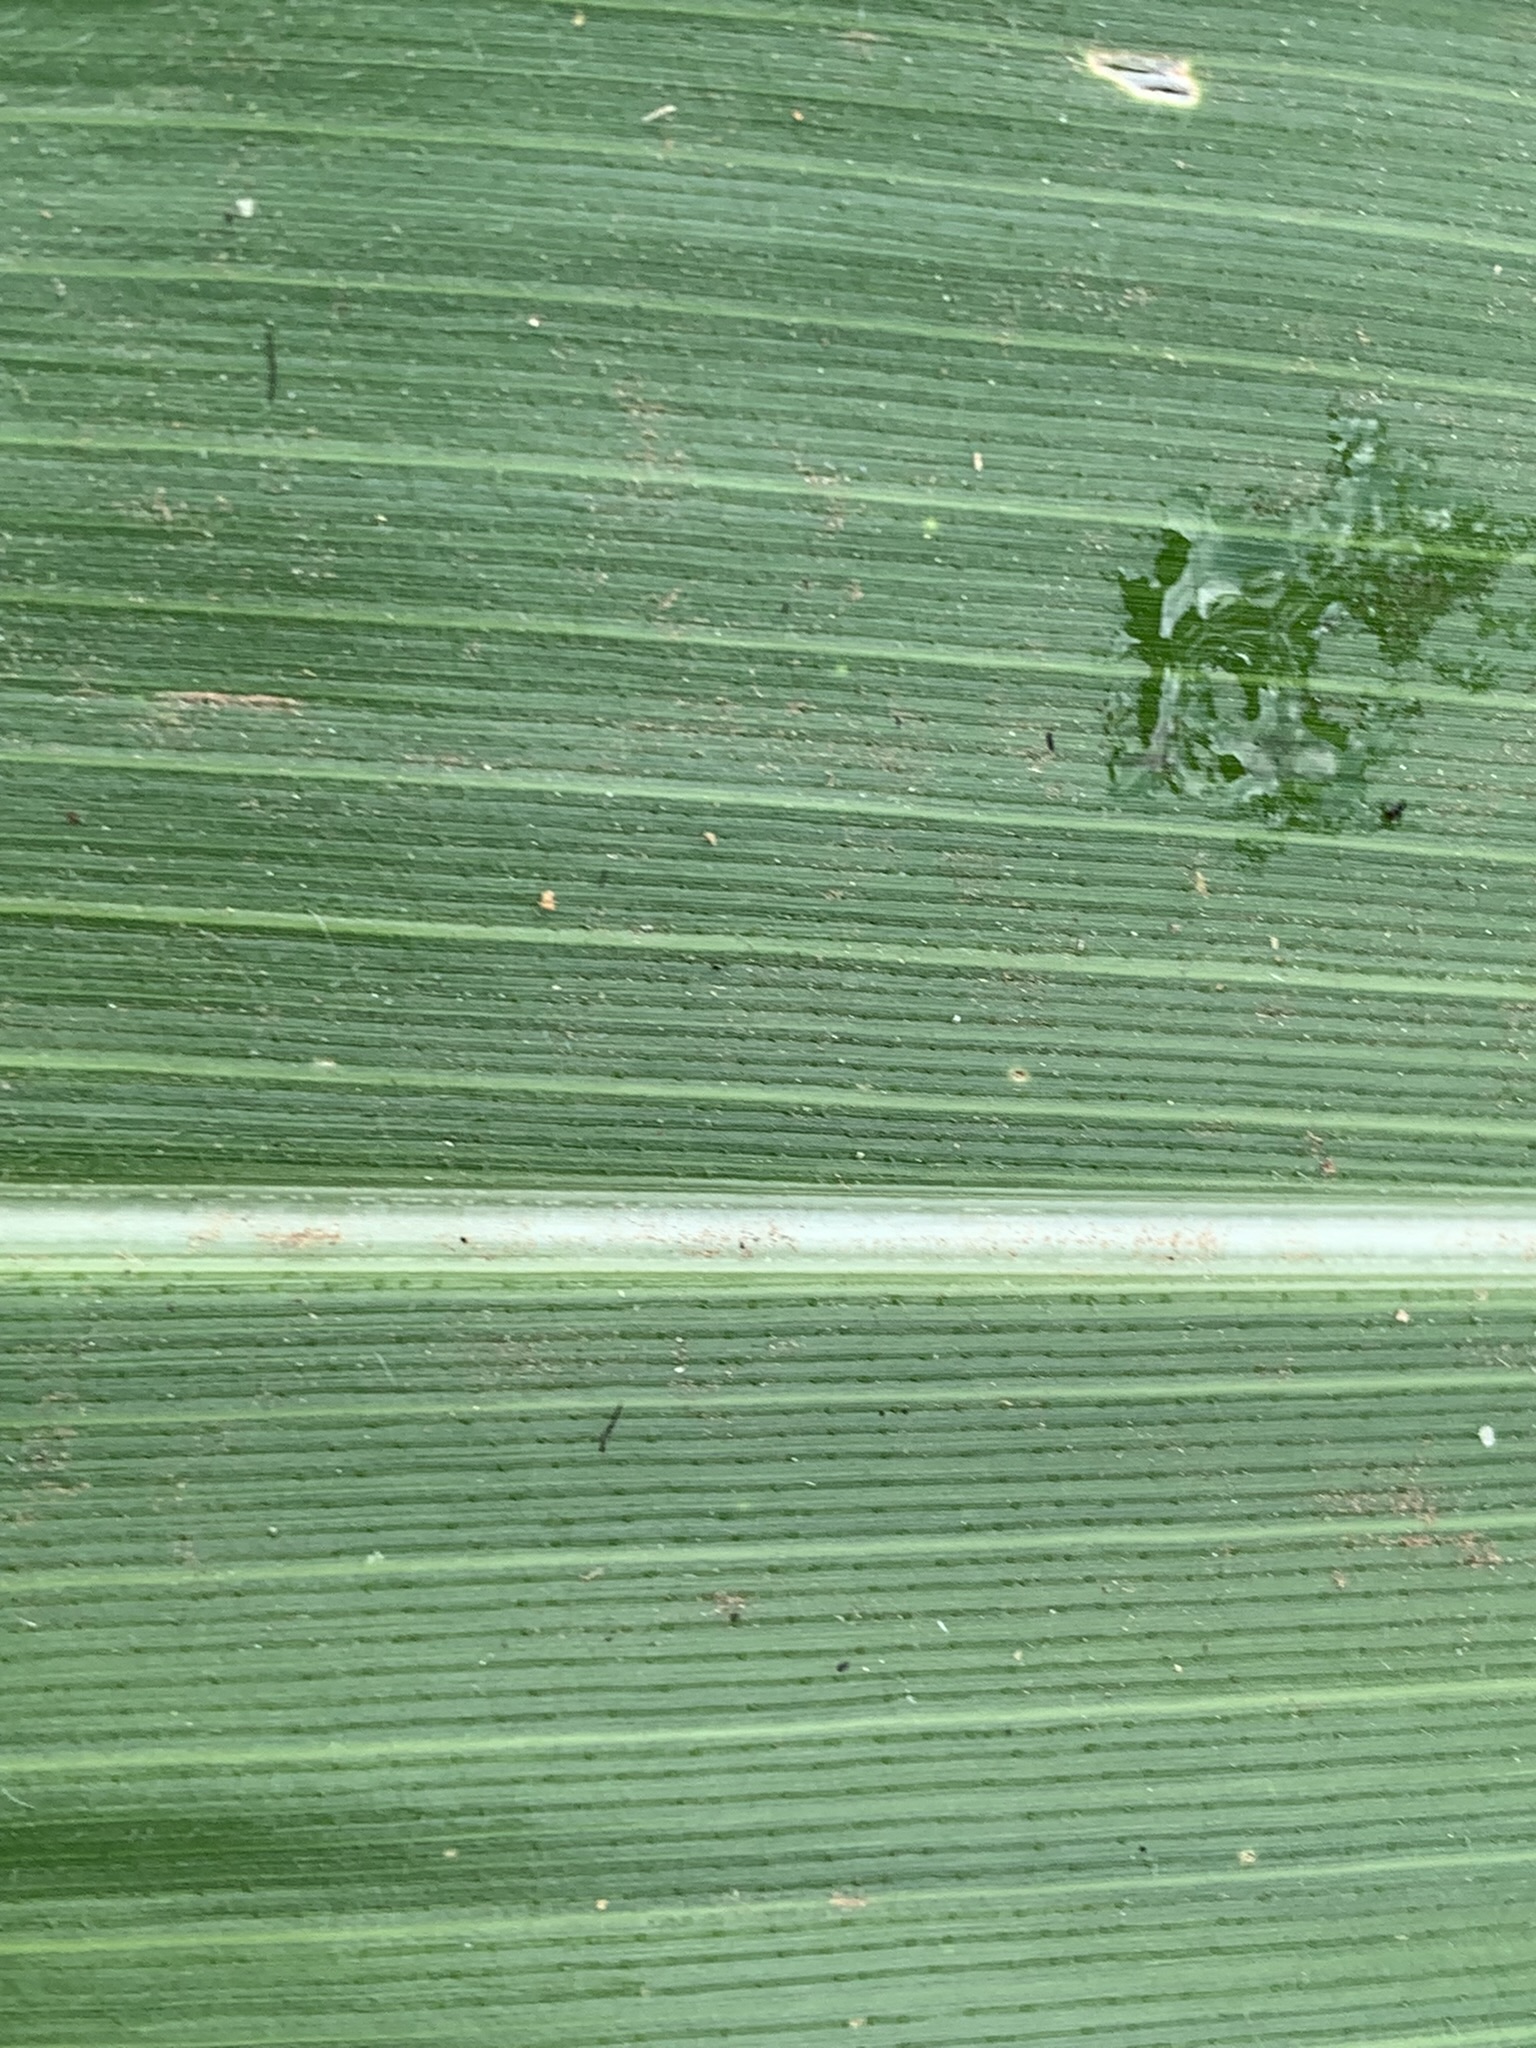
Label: Healthy